East Jefferson Avenue Residential TR

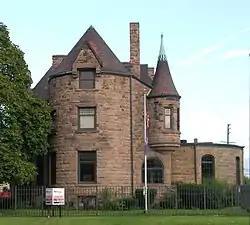
William H. Wells House

The East Jefferson Avenue Residential District in Detroit, Michigan, includes the Thematic Resource (TR) in the multiple property submission to the National Register of Historic Places which was approved on October 9, 1985. The structures are single-family and multiple-unit residential buildings with construction dates spanning nearly a century, from 1835 to 1931. The area is located on the lower east side of the city.